Pam Shriver

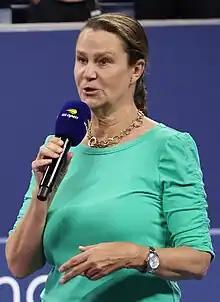
Shriver at the 2023 US Open

Pamela Howard Shriver (born July 4, 1962) is an American former professional tennis player and current tennis broadcaster, pundit, and coach. She was ranked as high as world No. 3 in singles by the Women's Tennis Association (WTA), and world No. 1 in doubles. During the 1980s and 1990s, Shriver won 133 WTA Tour-level titles: 21 in singles and 112 in doubles. This includes 22 major titles, 21 in women's doubles and one in mixed doubles, as well as an Olympic gold medal in women's doubles at the 1988 Seoul Olympics, partnering Zina Garrison. Shriver and regular doubles partner Martina Navratilova are the only women's pair to complete the Grand Slam in a calendar year, winning all four majors in 1984.